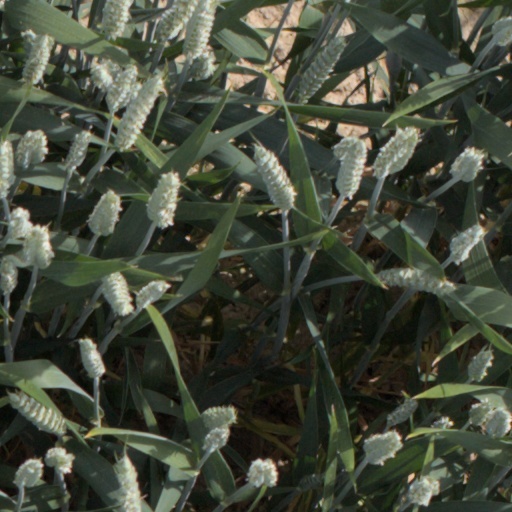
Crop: wheat